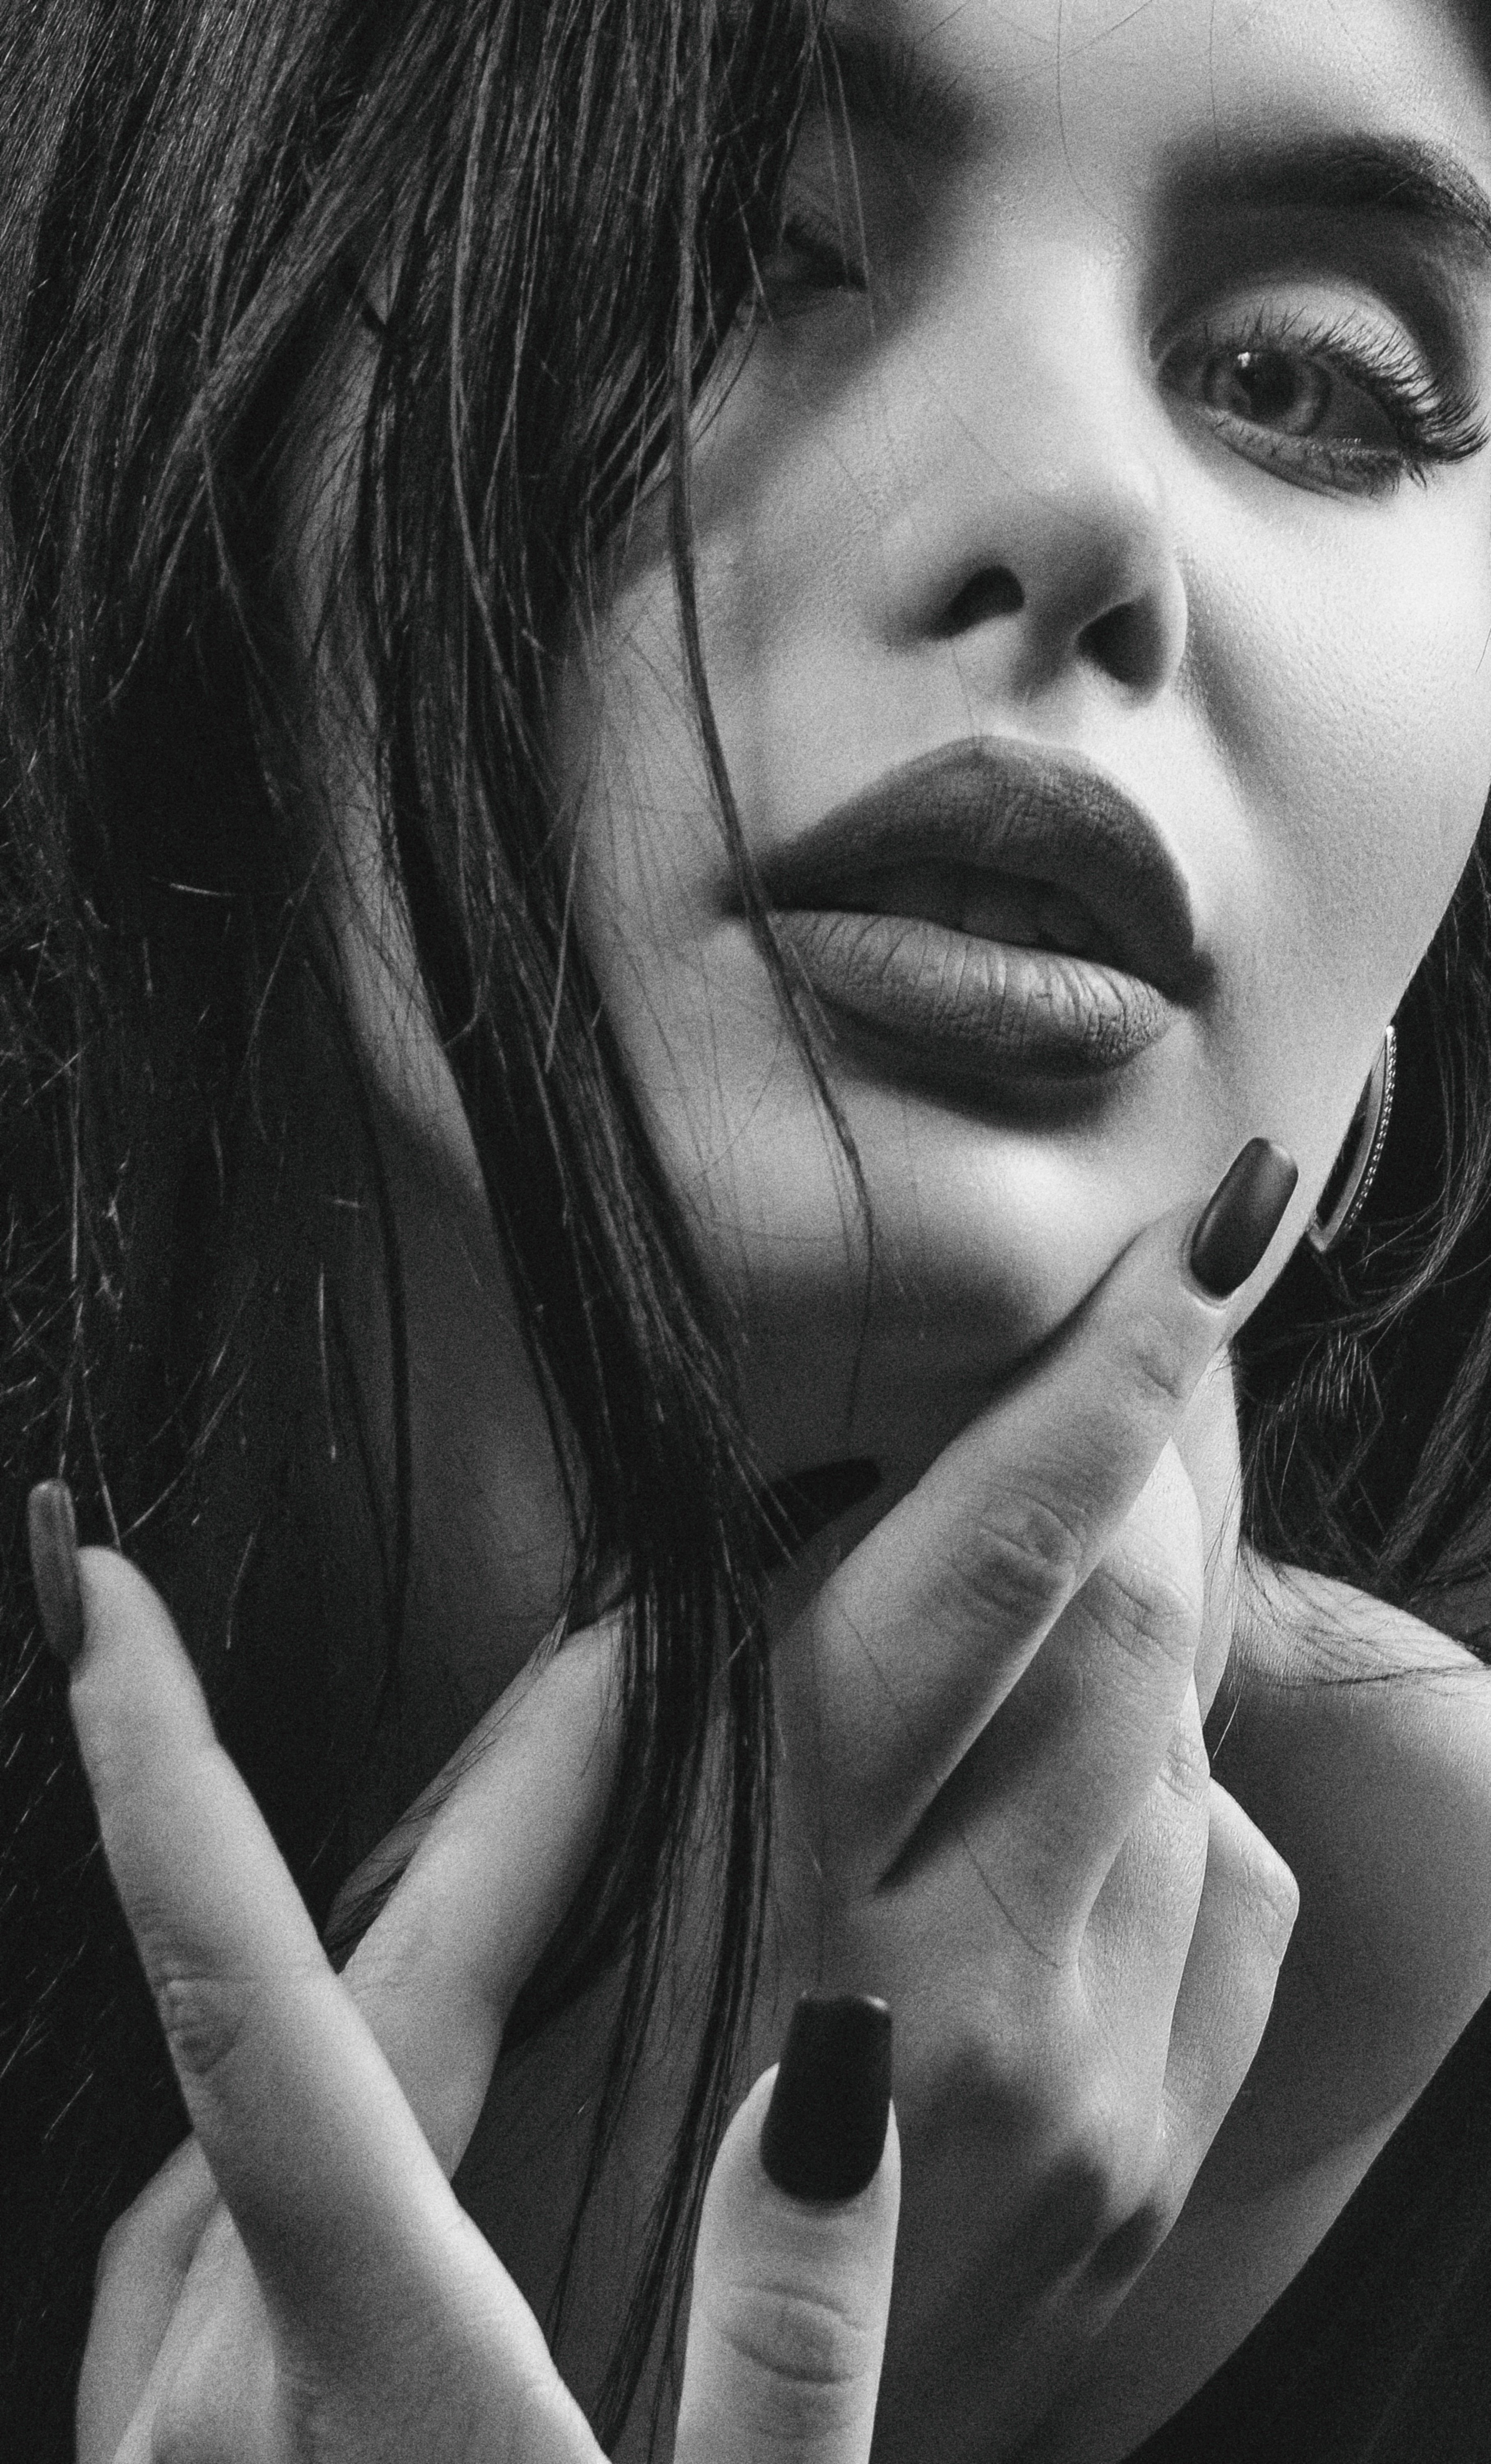
woman, nose, lip, hand, eyebrow, mouth, facial expression, eyelash, organ, black, neck, flash photography, jaw, black and white, gesture, finger, style, cool, black hair, monochrome, happy, monochrome photography, layered hair, long hair, nail, Step cutting, close up, darkness, wrist, surfer hair, jewellery, eyewear, portrait photography, thumb, portrait, art, feathered hair, photo shoot, singer, flesh, mascara, photography, bangs, necklace